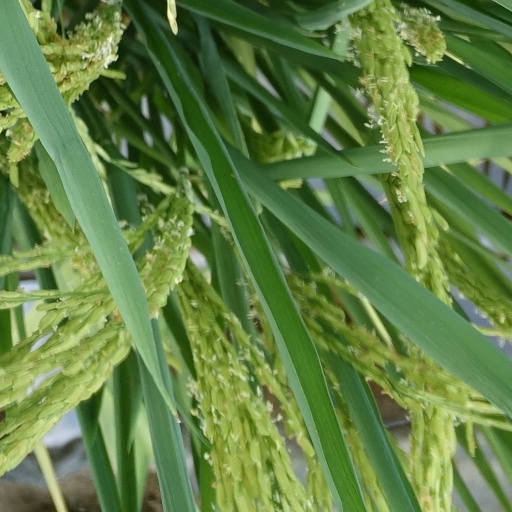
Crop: rice